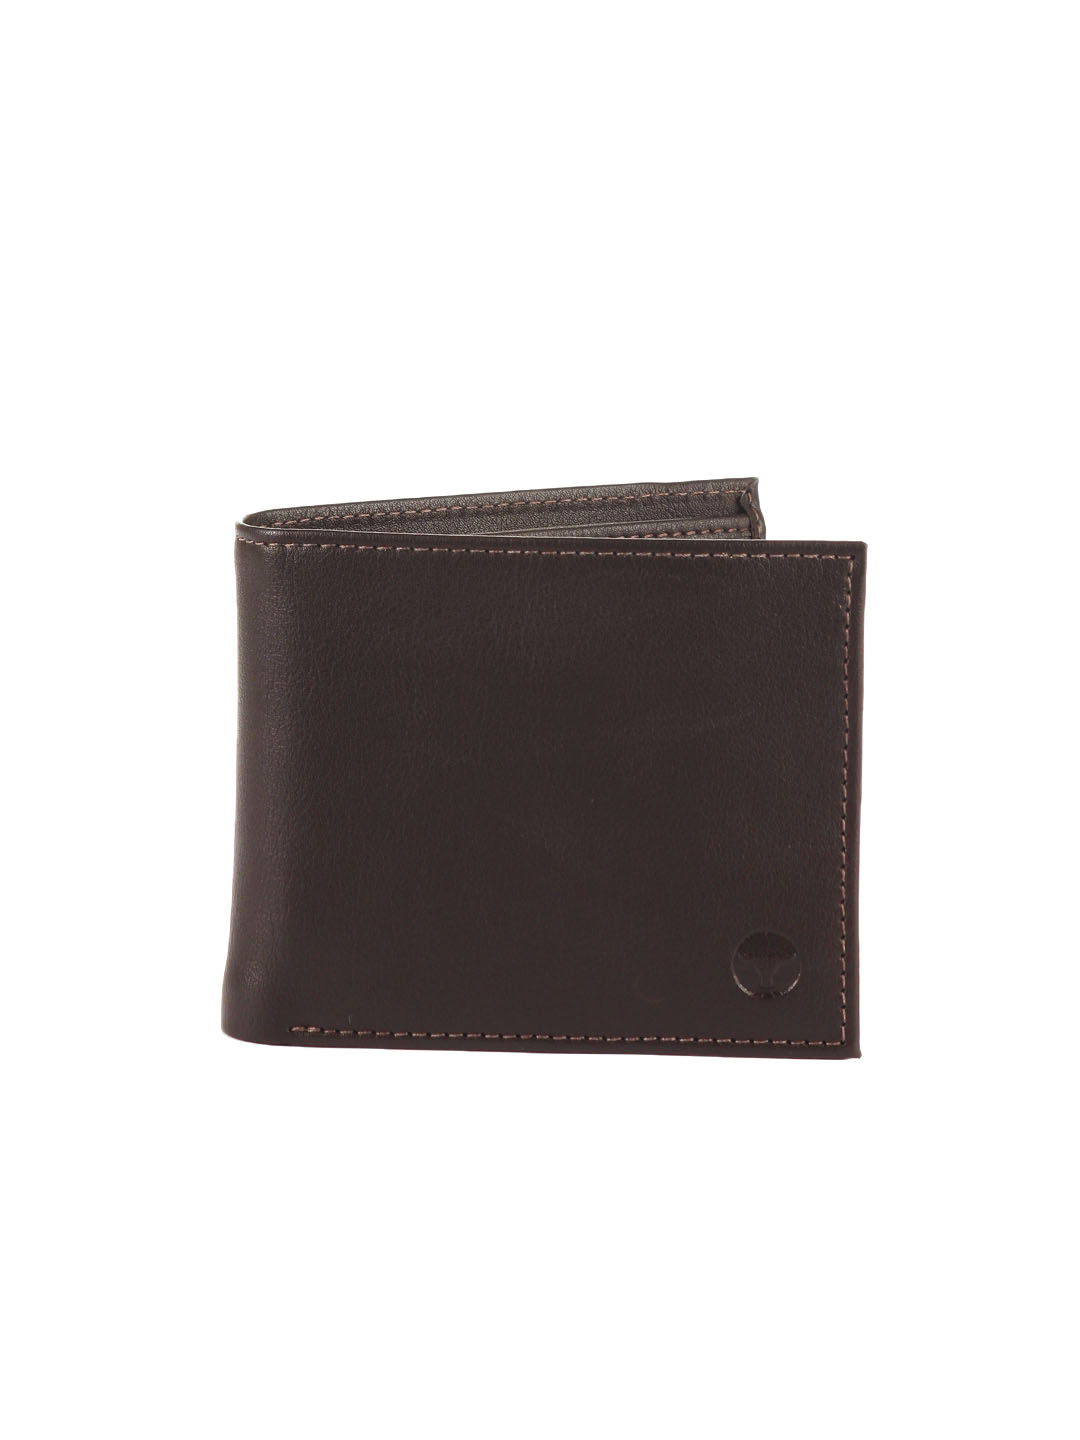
Bulchee Men Brown Wallet
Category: Accessories / Wallets / Wallets
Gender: Men
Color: Brown
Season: Winter 2015
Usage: Casual